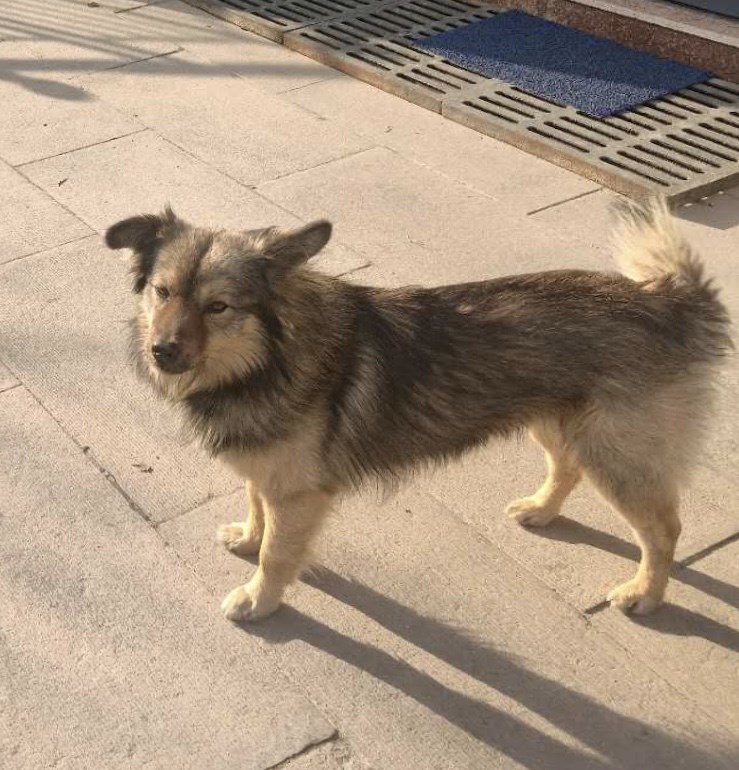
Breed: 3336-n000121-chinese_rural_dog